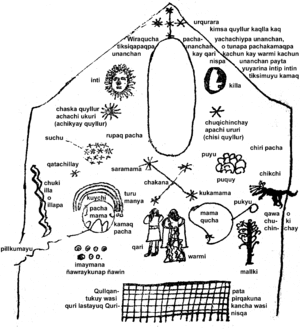
Juan de Santa Cruz Pachacuti Yamqui Salcamaygua: Cosmologie des Incas